Amelia Sarah Levetus

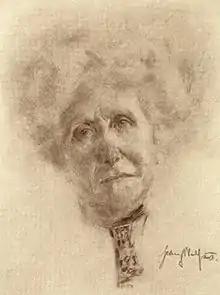
Amelia Sarah Levetus

Amelia Sarah Levetus (1853–1938) was a British-Austrian art historian, journalist, educator and feminist. After moving to Austria in 1891, she became the first woman to lecture at the University of Vienna when in February 1897 she gave two public lectures on Britain's cooperative movement. Soon afterwards she concentrated on the history of art, especially modern art. In 1898 she founded a school in Vienna, based on those in England, with a focus on art and the English language. In addition to her contributions to art journals, she published a number of books on Austrian art.